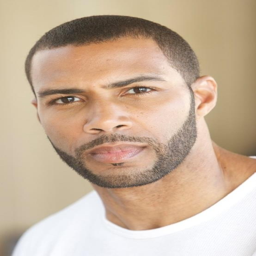
the perfect example of what well groomed facial hair looks like .